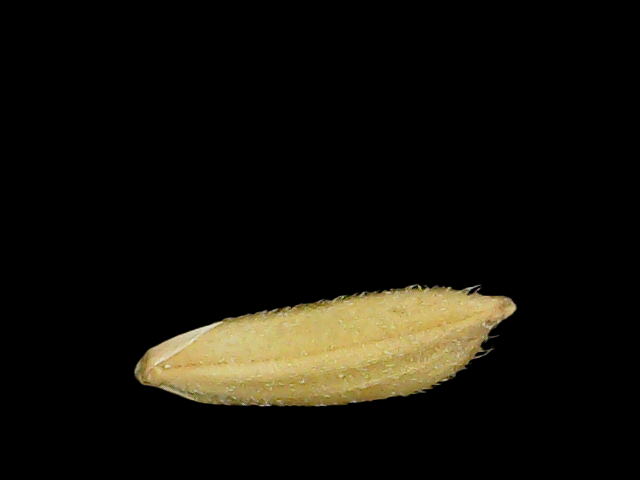
Rice variety: Binadhan17